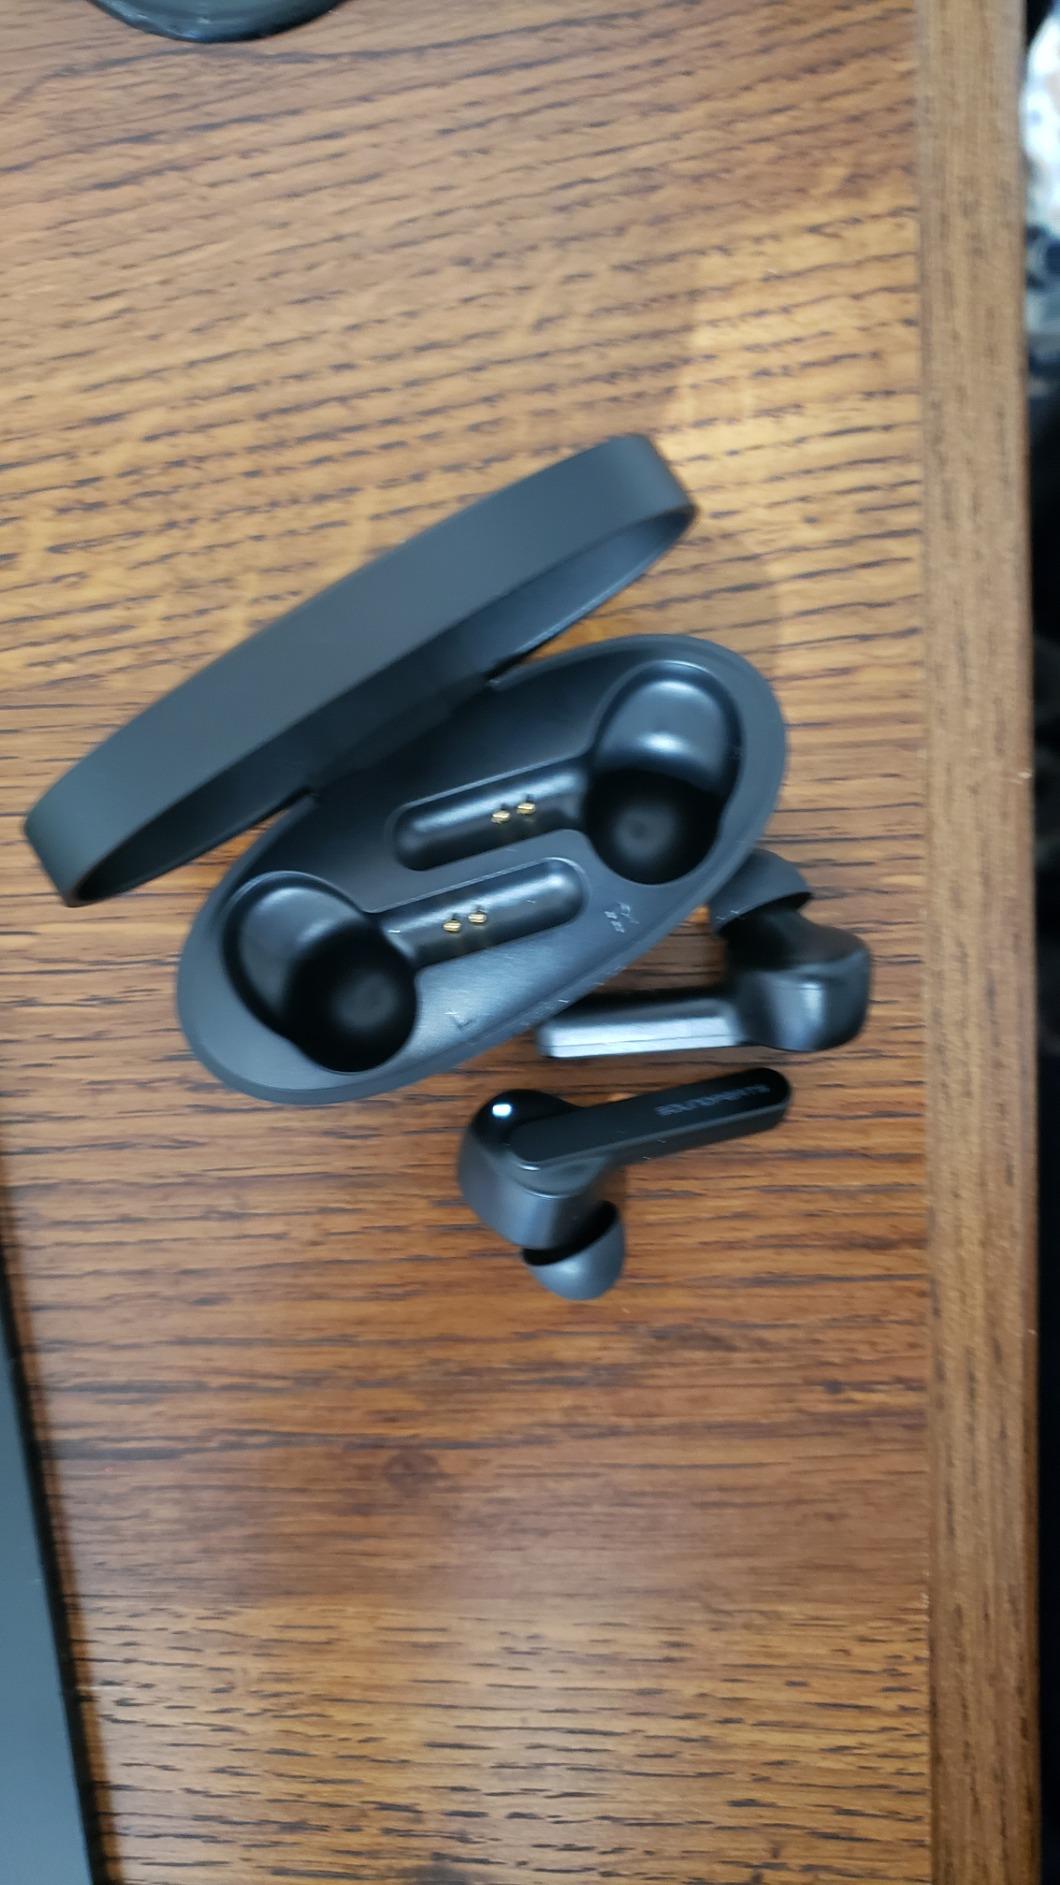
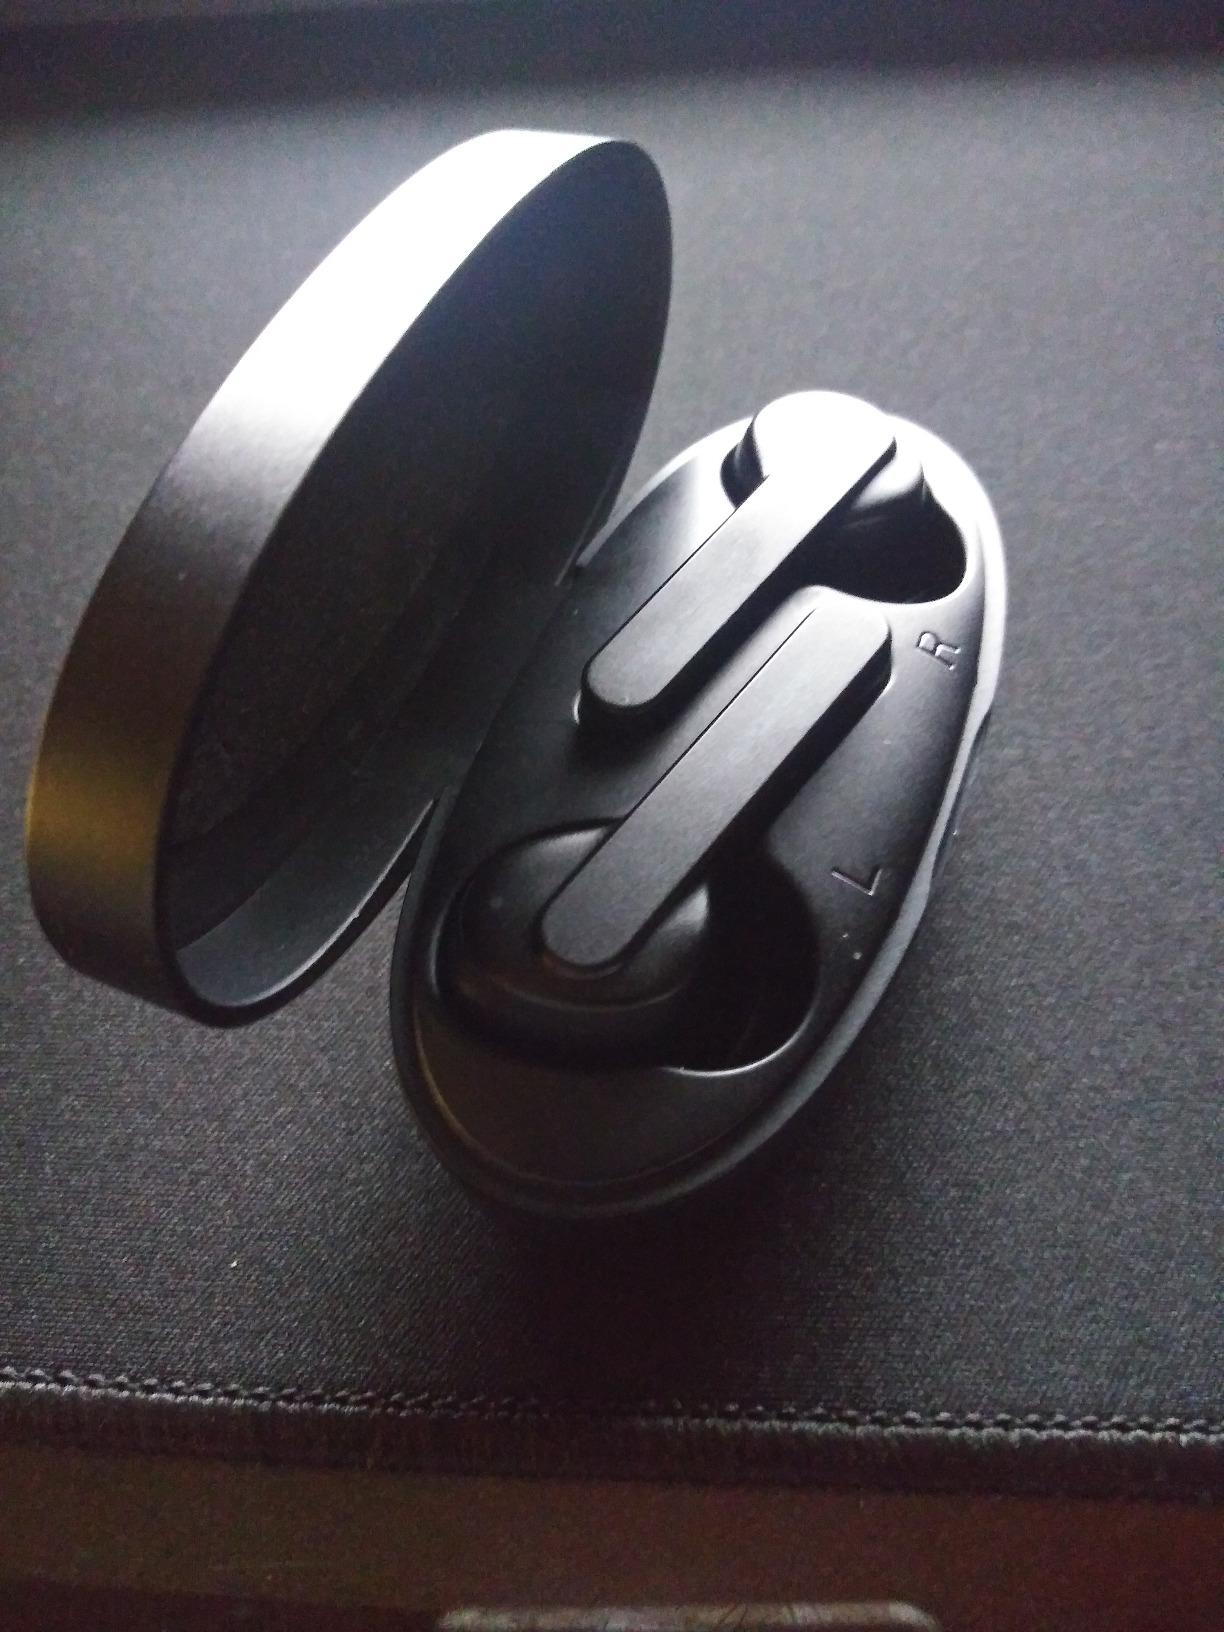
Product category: earbuds
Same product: yes